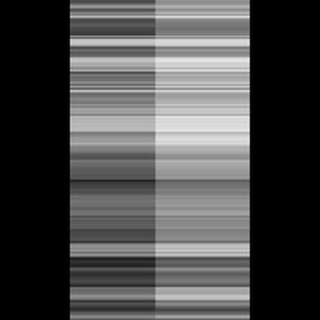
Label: sugarcane_yellow_leaf_disease